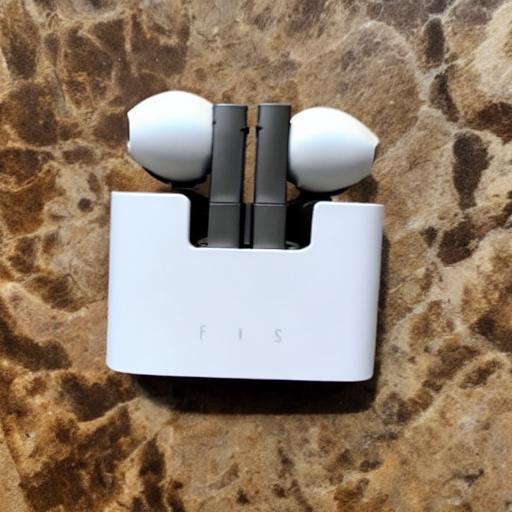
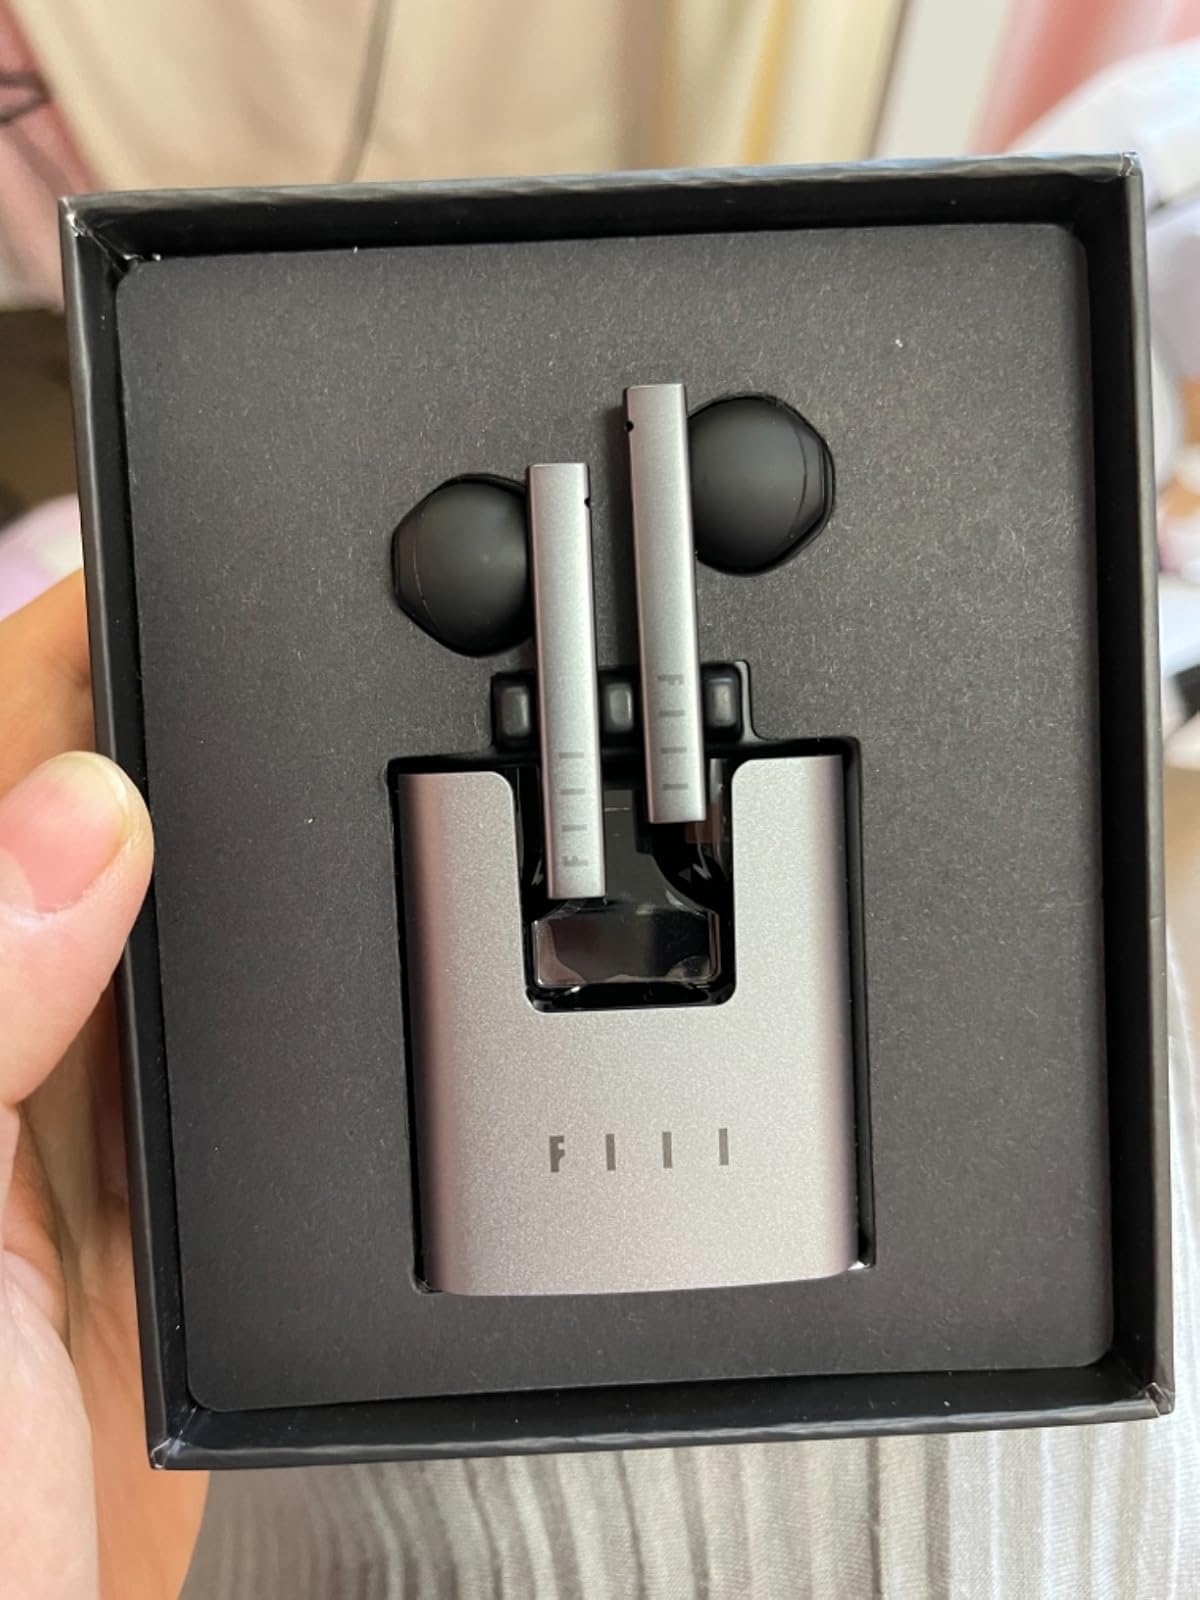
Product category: earbuds
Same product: no